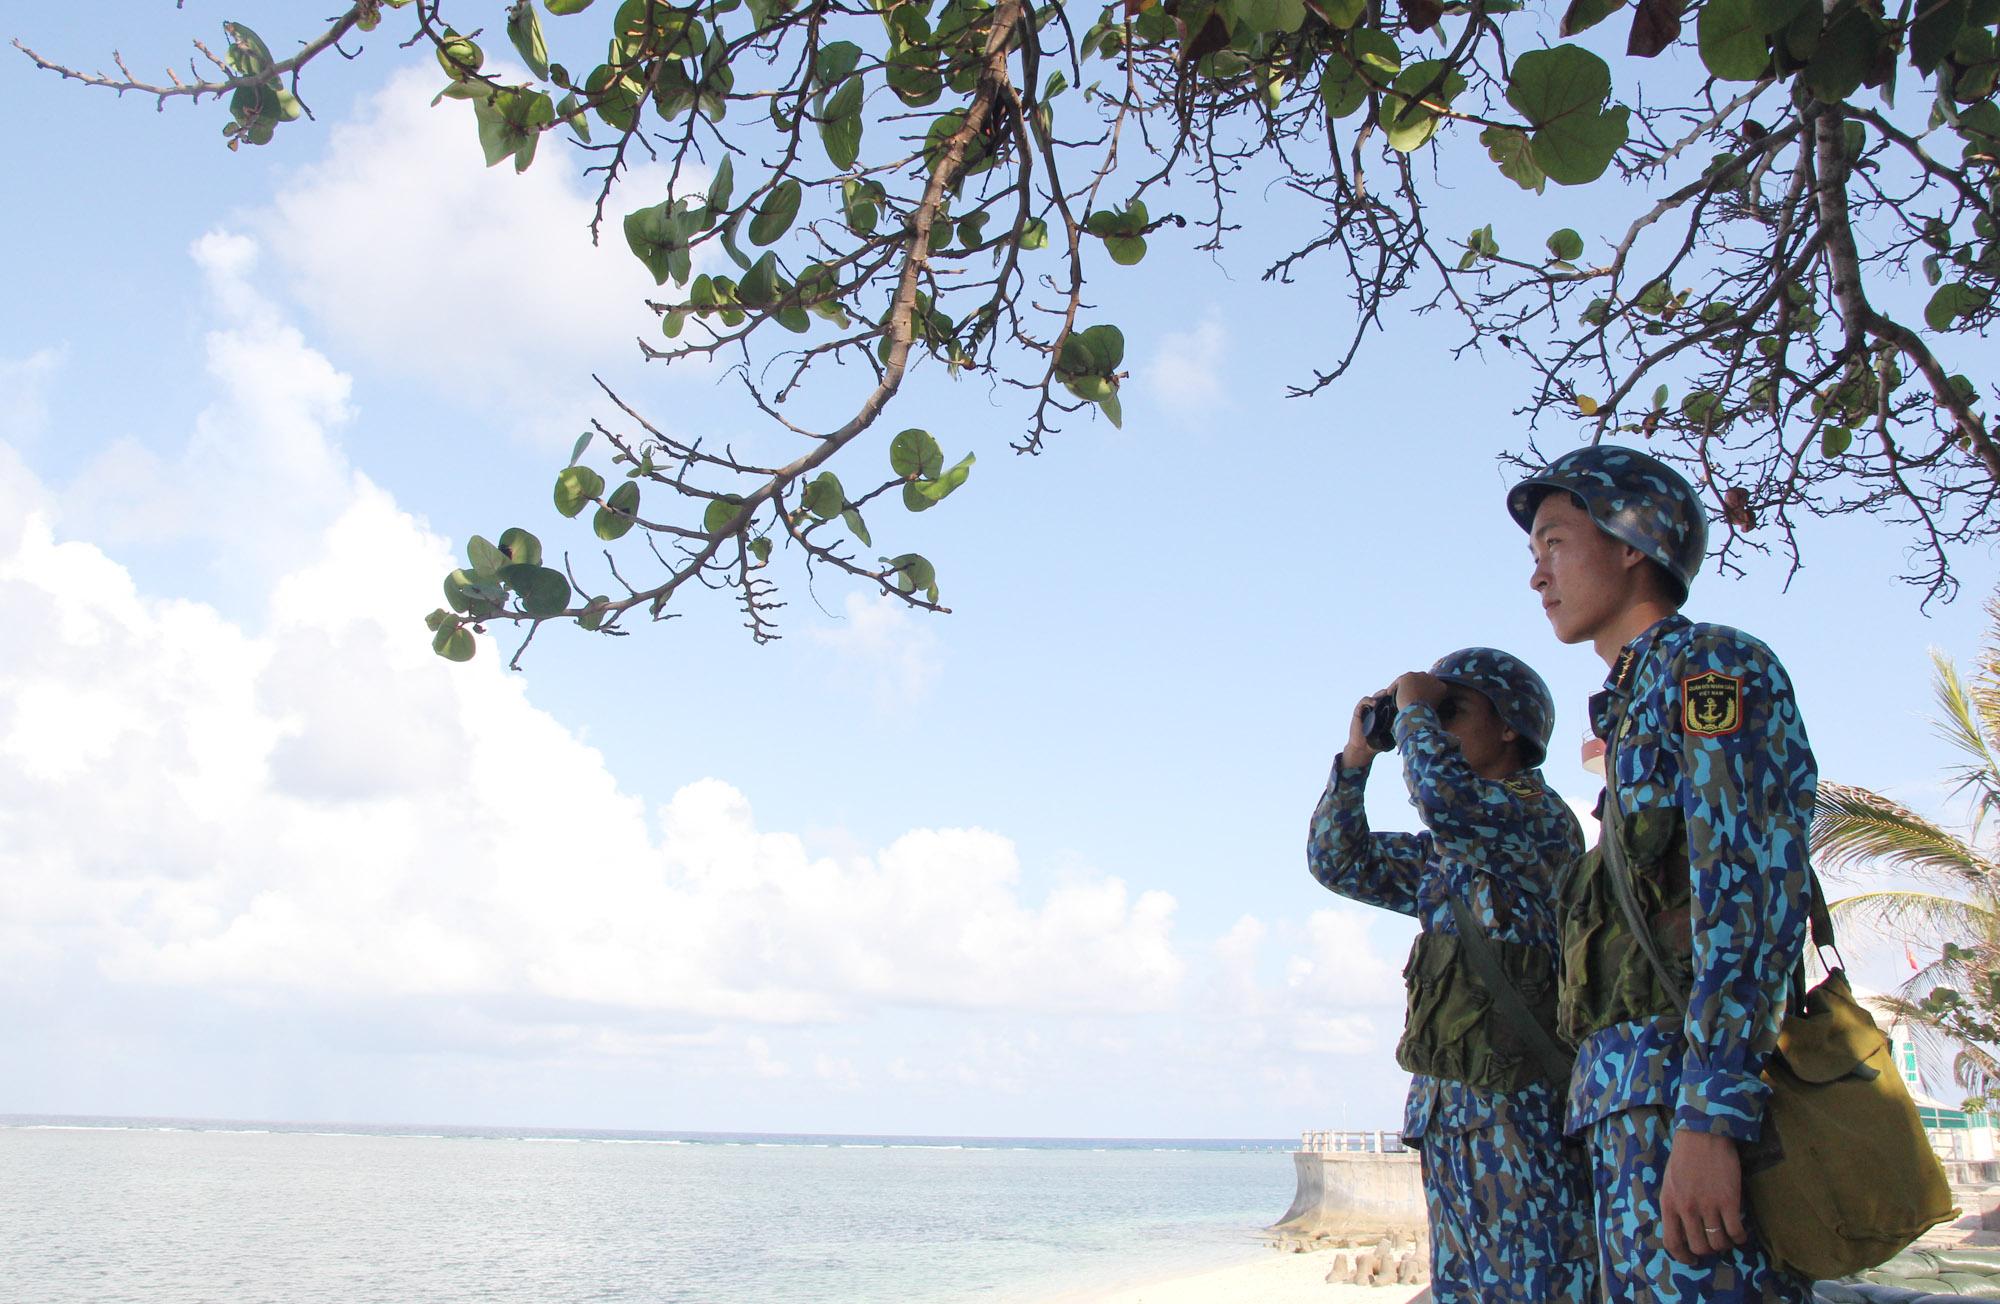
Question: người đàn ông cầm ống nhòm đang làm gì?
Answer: đang quan sát ra phía đằng xa